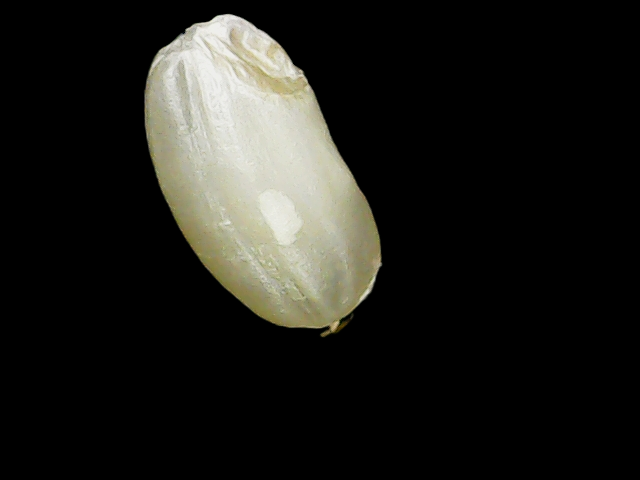
Rice variety: Binadhan8